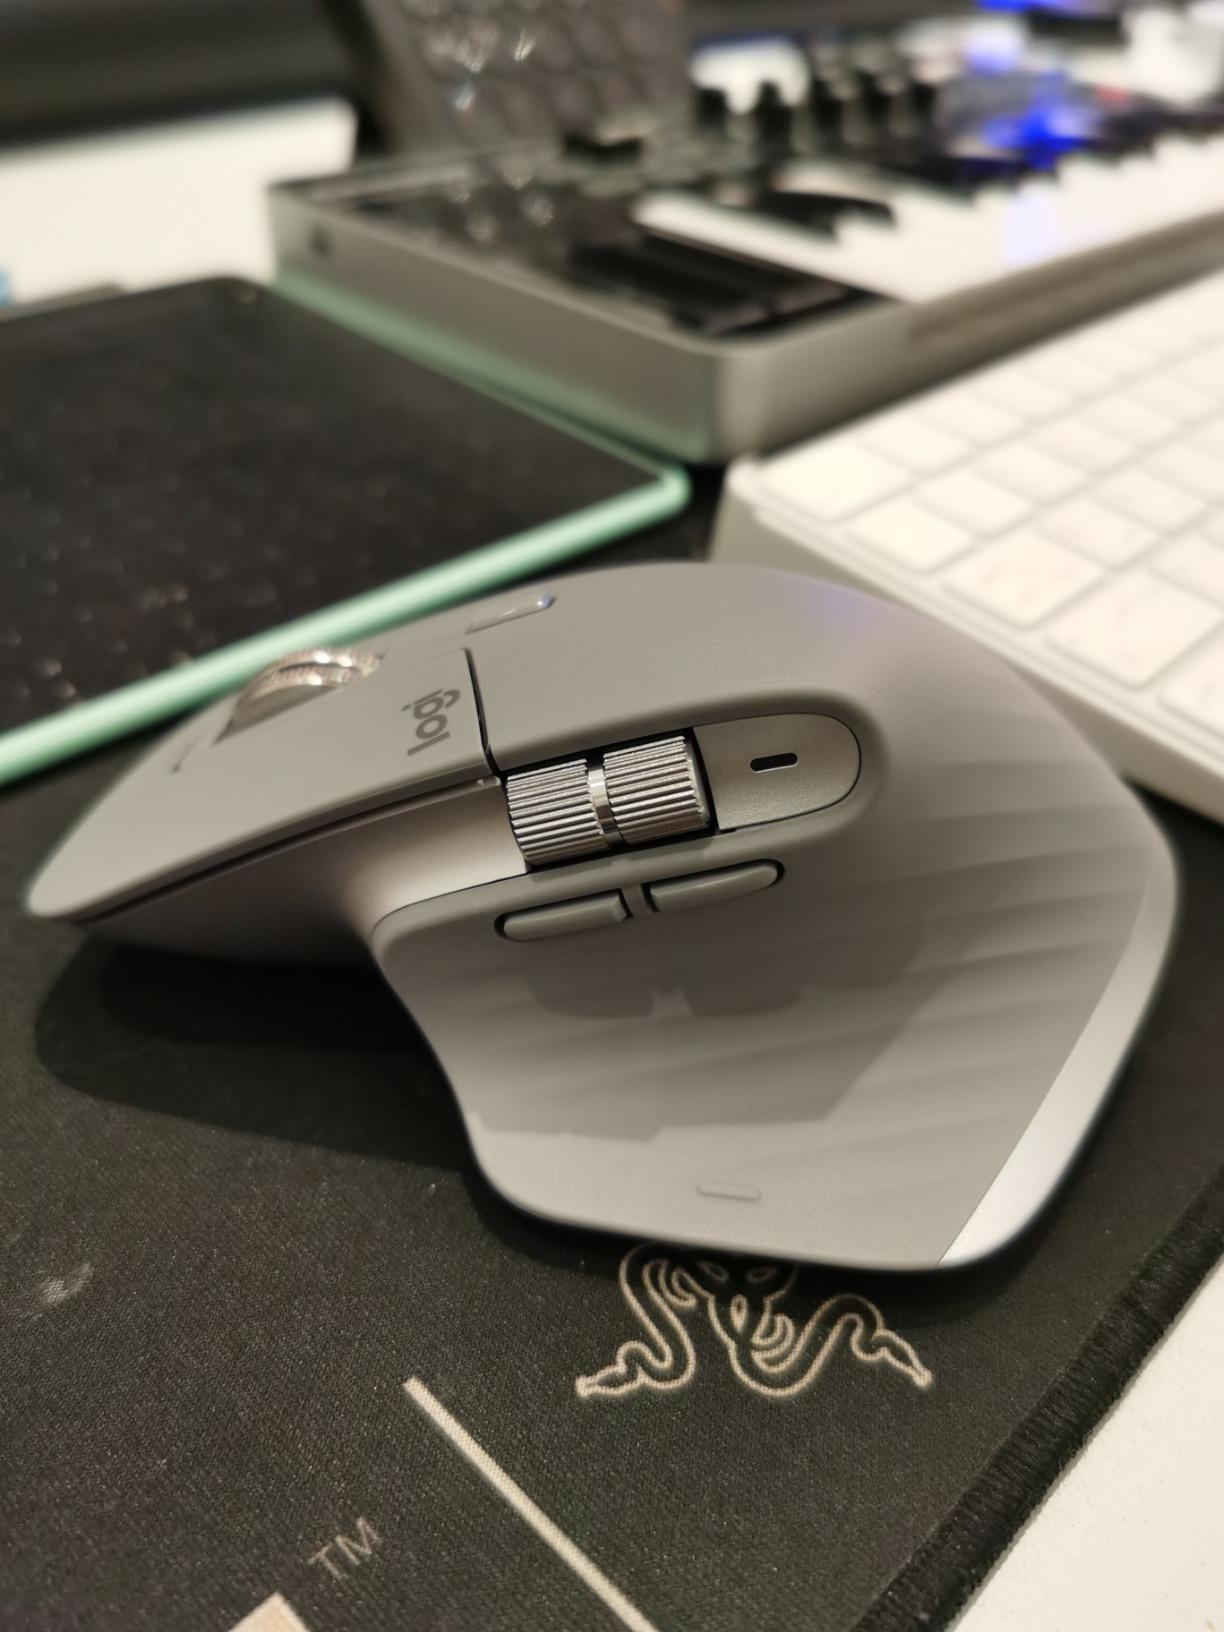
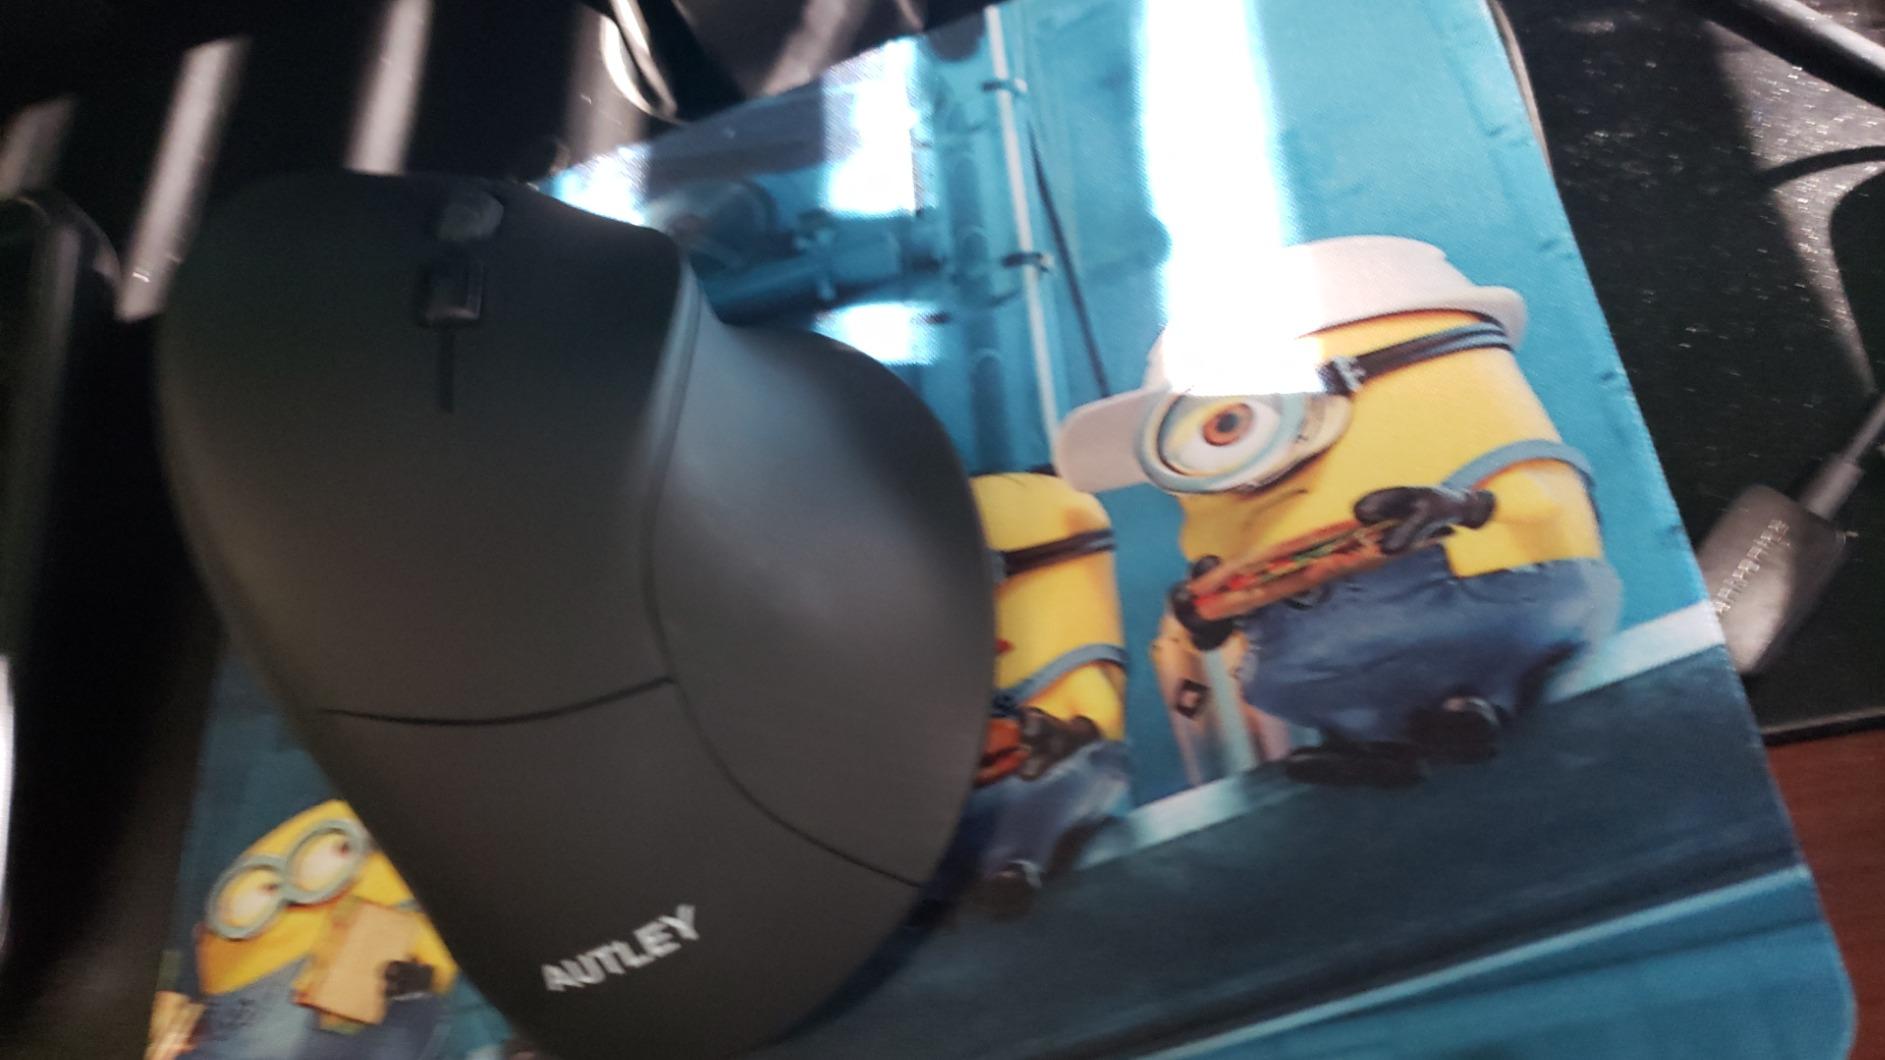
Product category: mouse
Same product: no